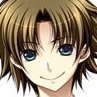
Portrait style: Anime Portrait